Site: brandenburg
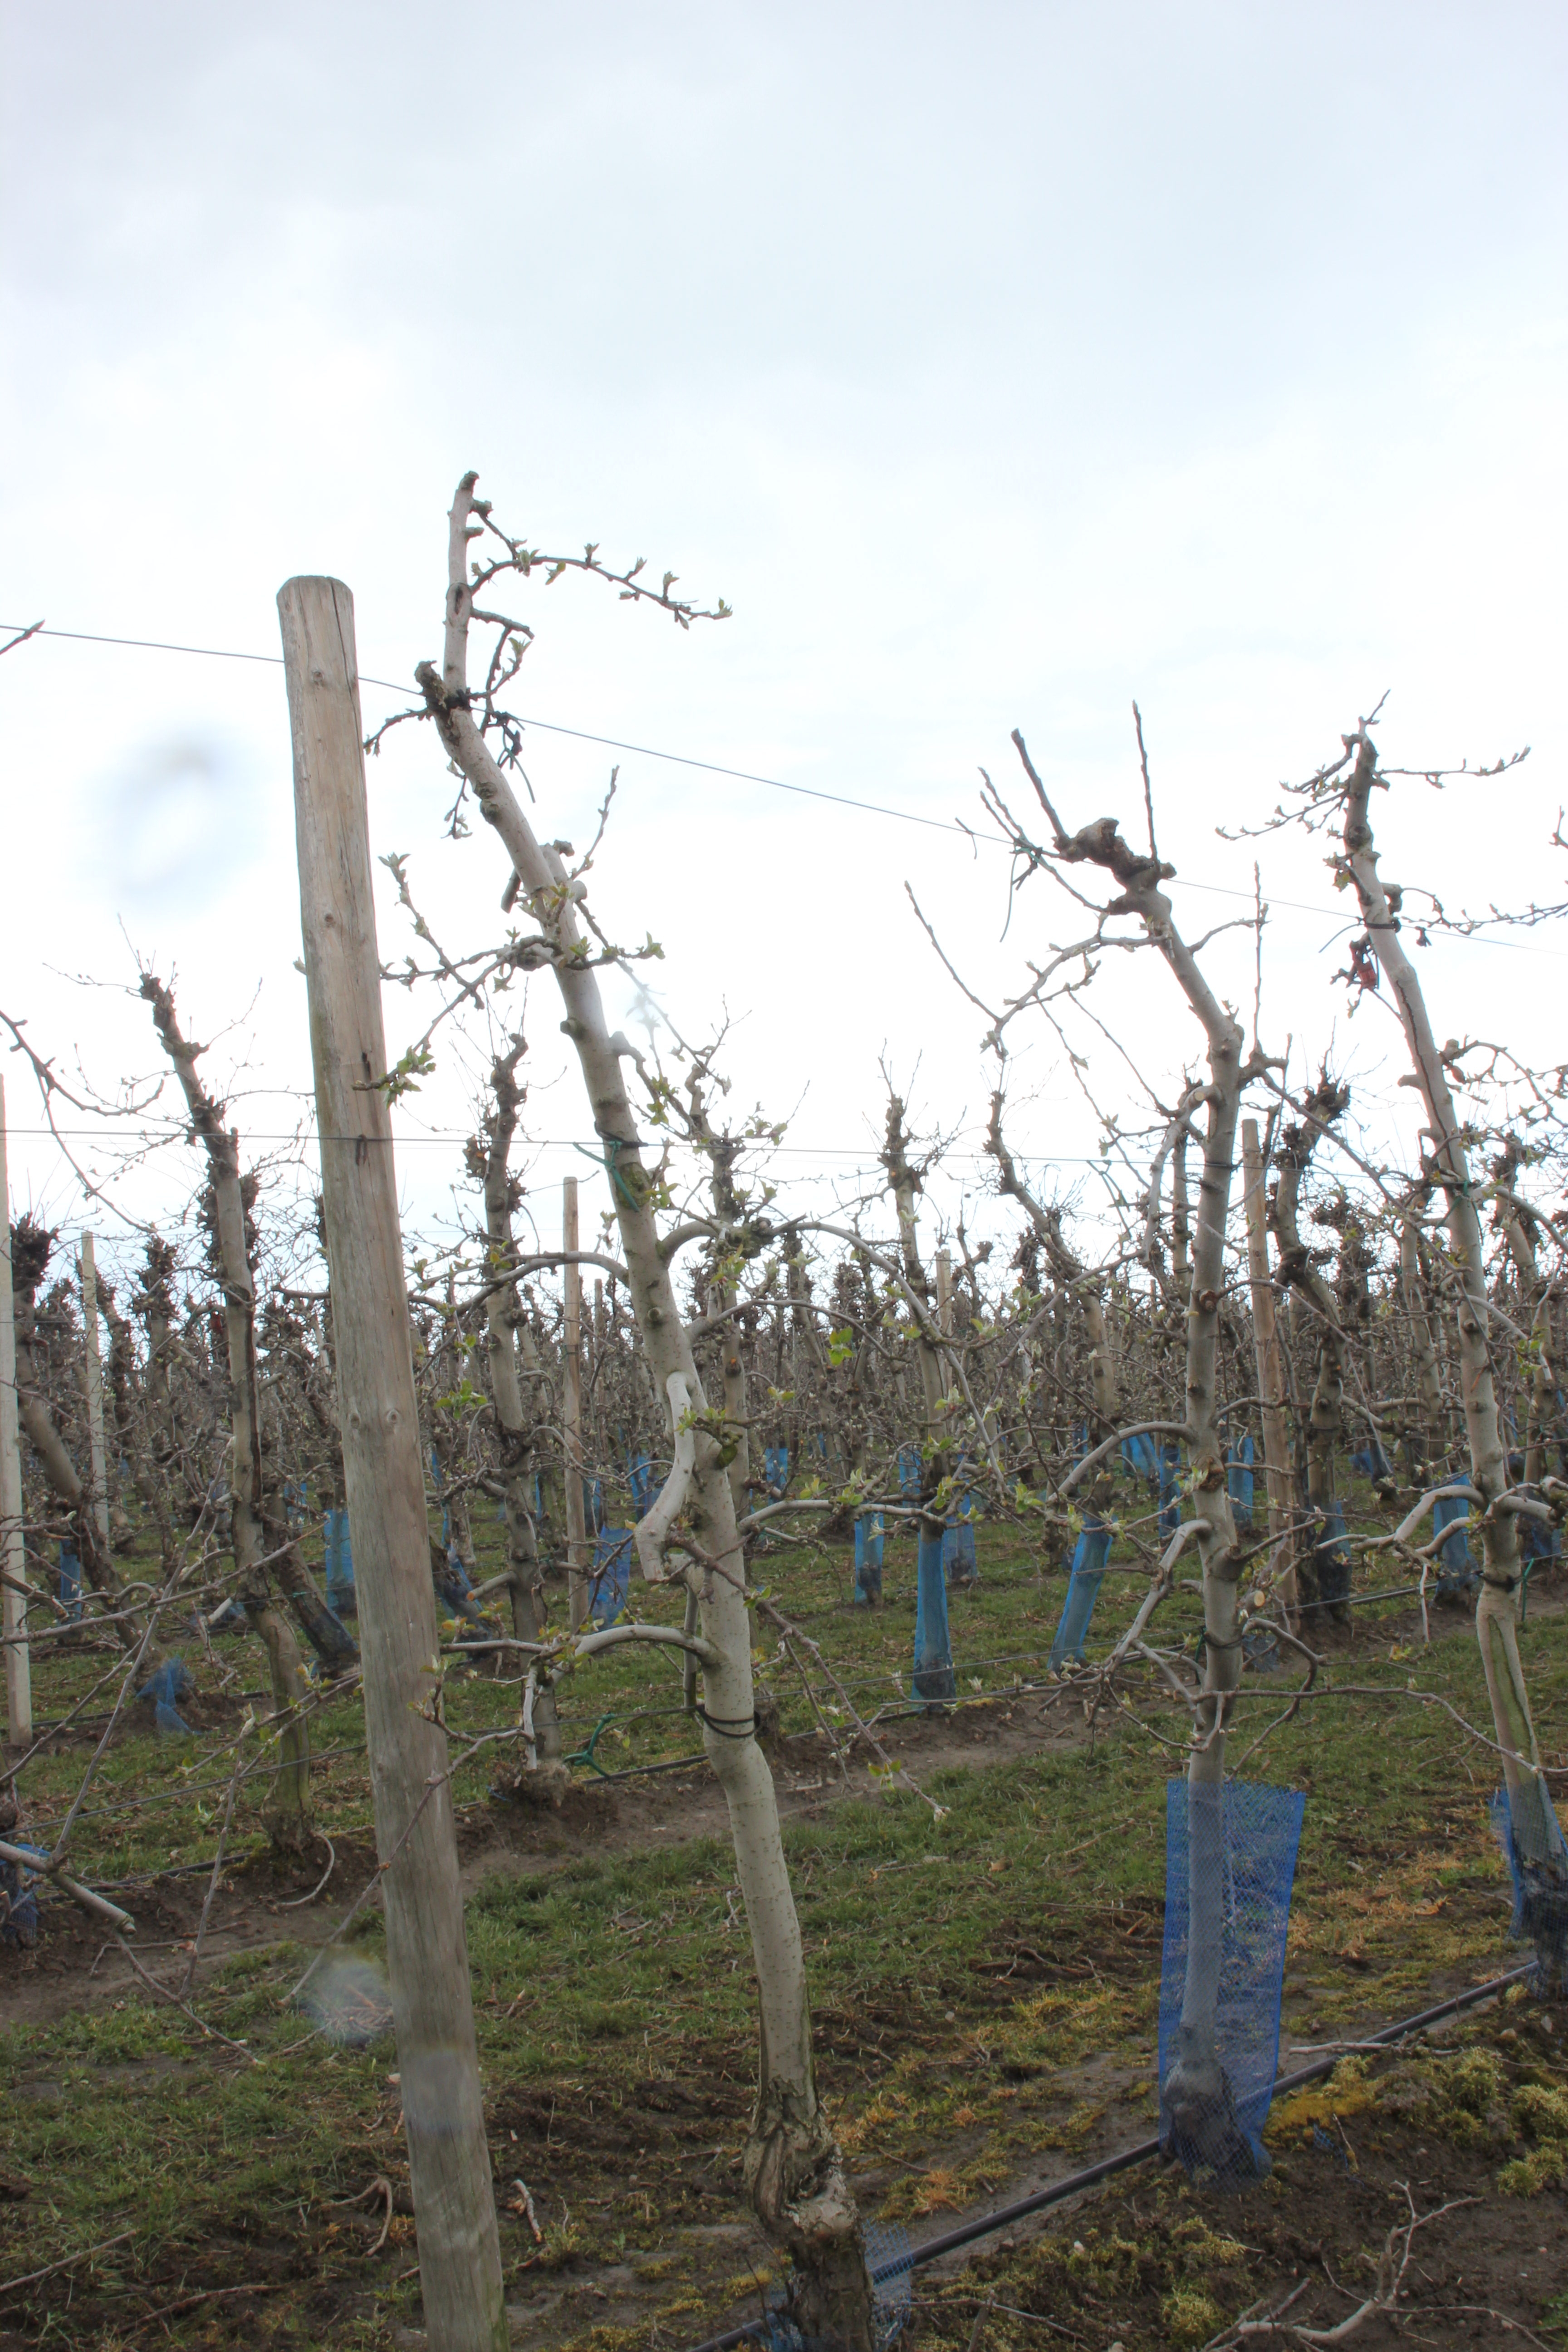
Growth stage (BBCH 55): Inflorescence emergence